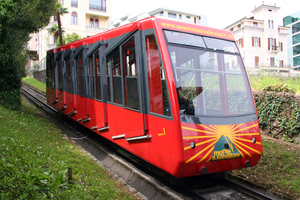
Le funiculaire Monte San Salvatore est une ligne de funiculaire dans le canton du Tessin en Suisse, reliant la commune Paradiso, près de Lugano à la cime du Monte San Salvatore avec une station intermédiaire.